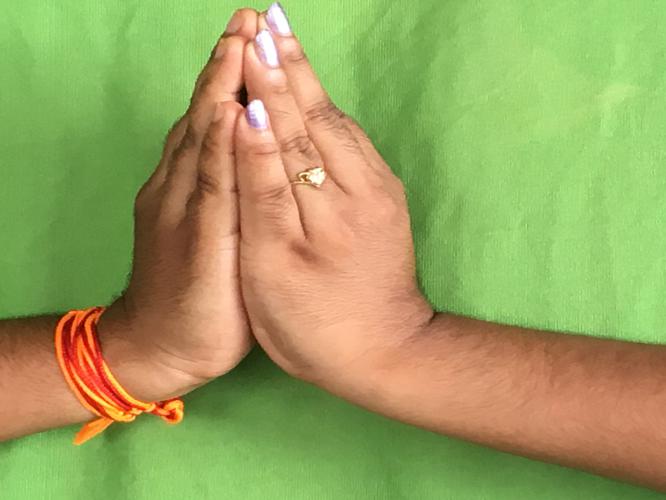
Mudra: Kapotham
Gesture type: double_hand